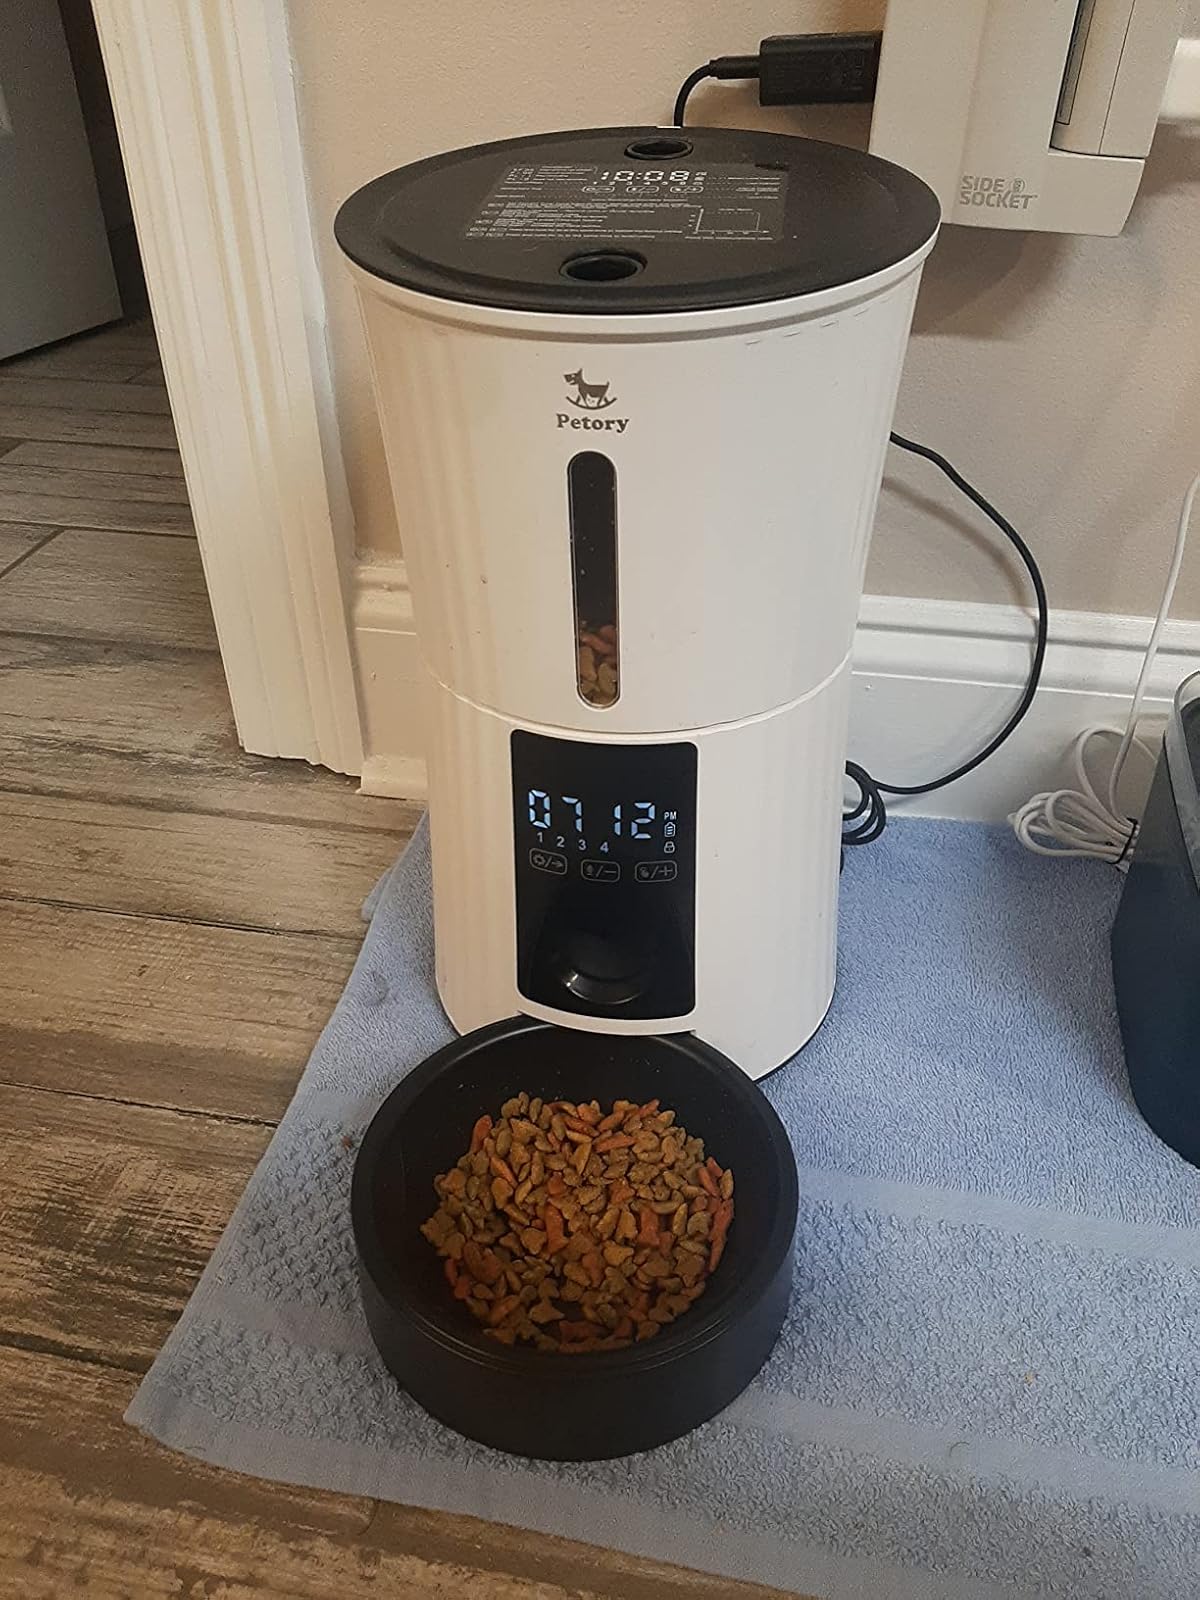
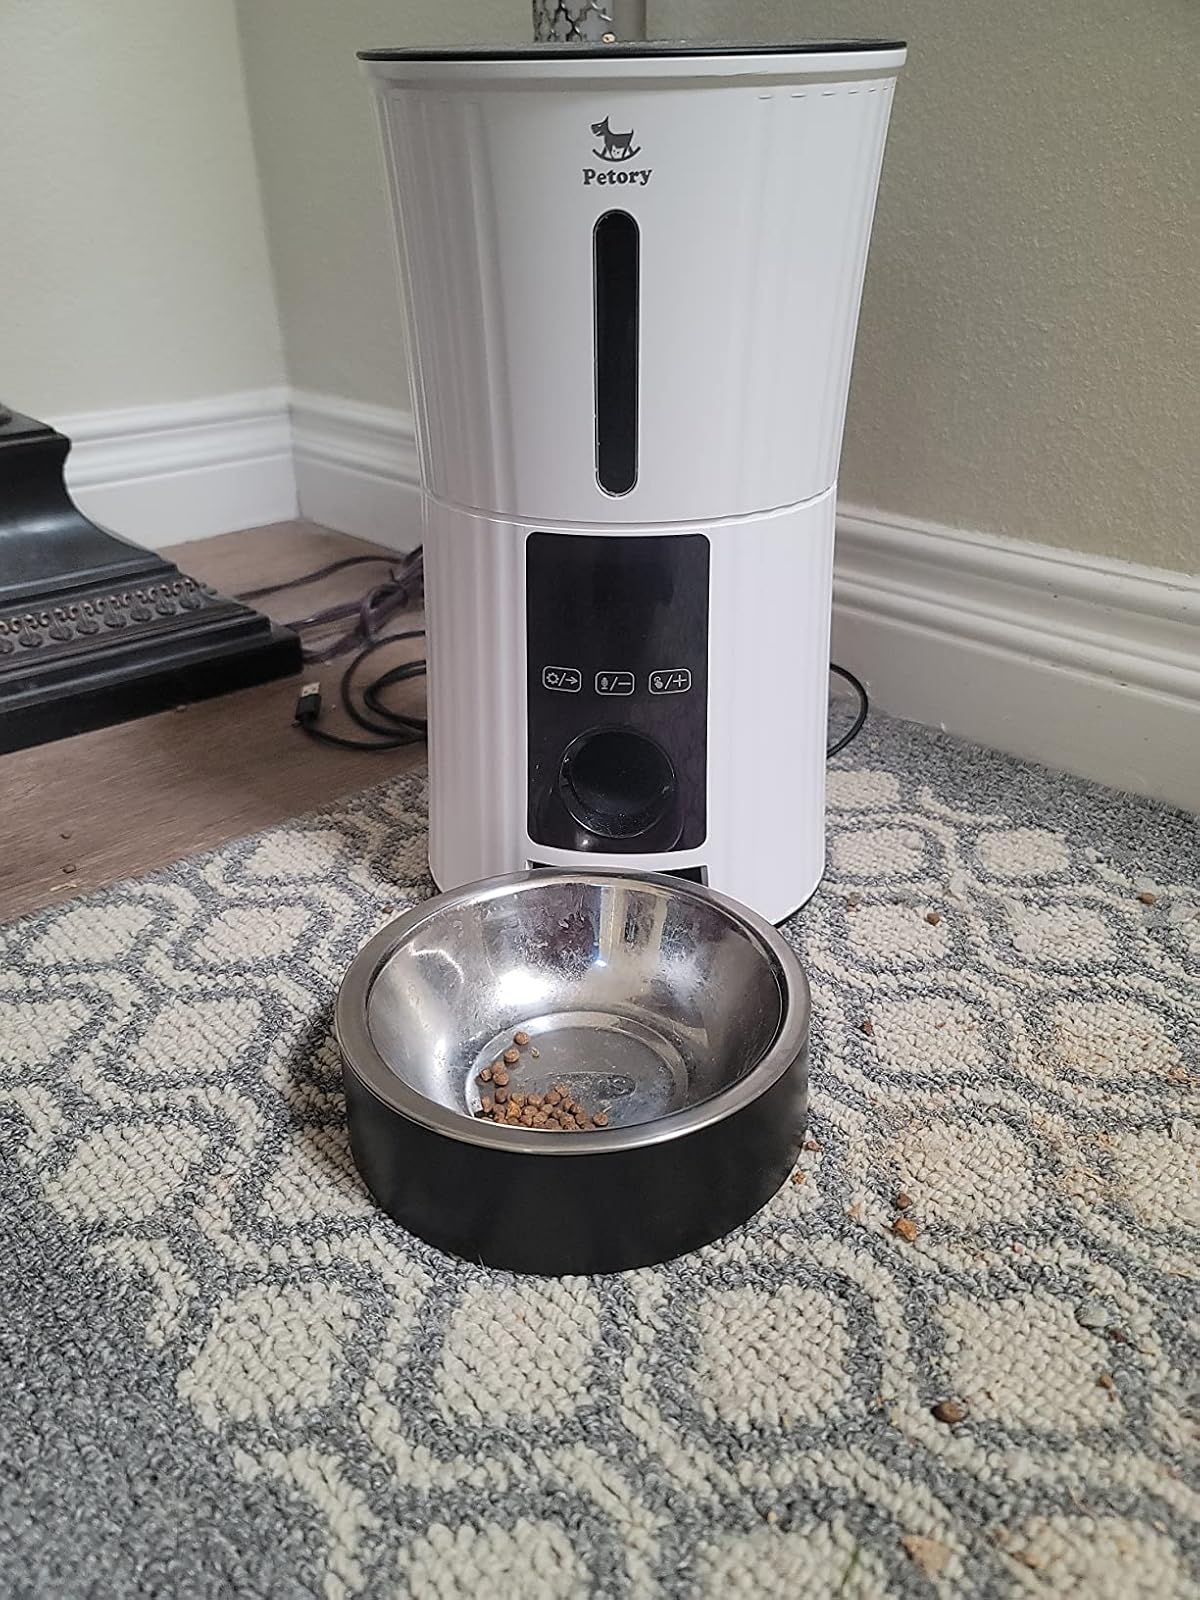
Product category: items_feeder
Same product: yes